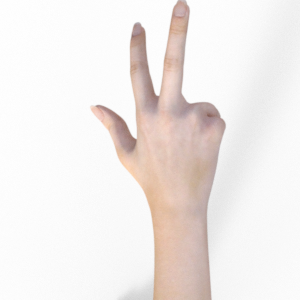
Label: scissors